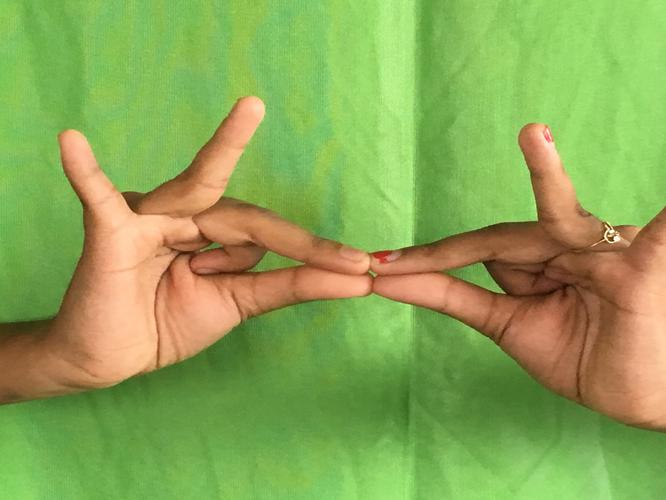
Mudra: Sakata
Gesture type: double_hand